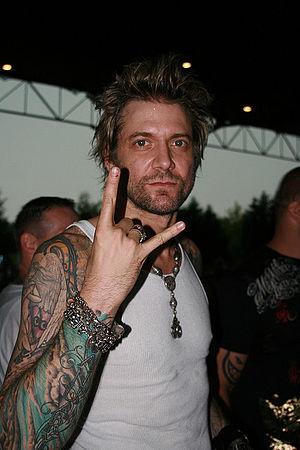
James Michael, né le 26 septembre 1968 à Holland, Michigan, est un musicien, chanteur, ingénieur du son, producteur américain.